Landau (carriage)

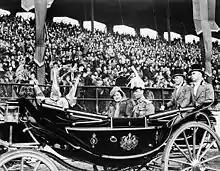
Canada's state landau in 1939

Numerous countries have used landaus as their state coach. Some reside in museums and others have been meticulously maintained and are still used in parades and ceremonies. Landaus used as state coaches were often constructed with a removable driver's seat so they could be guided by postilion (riders) instead of a coachman.